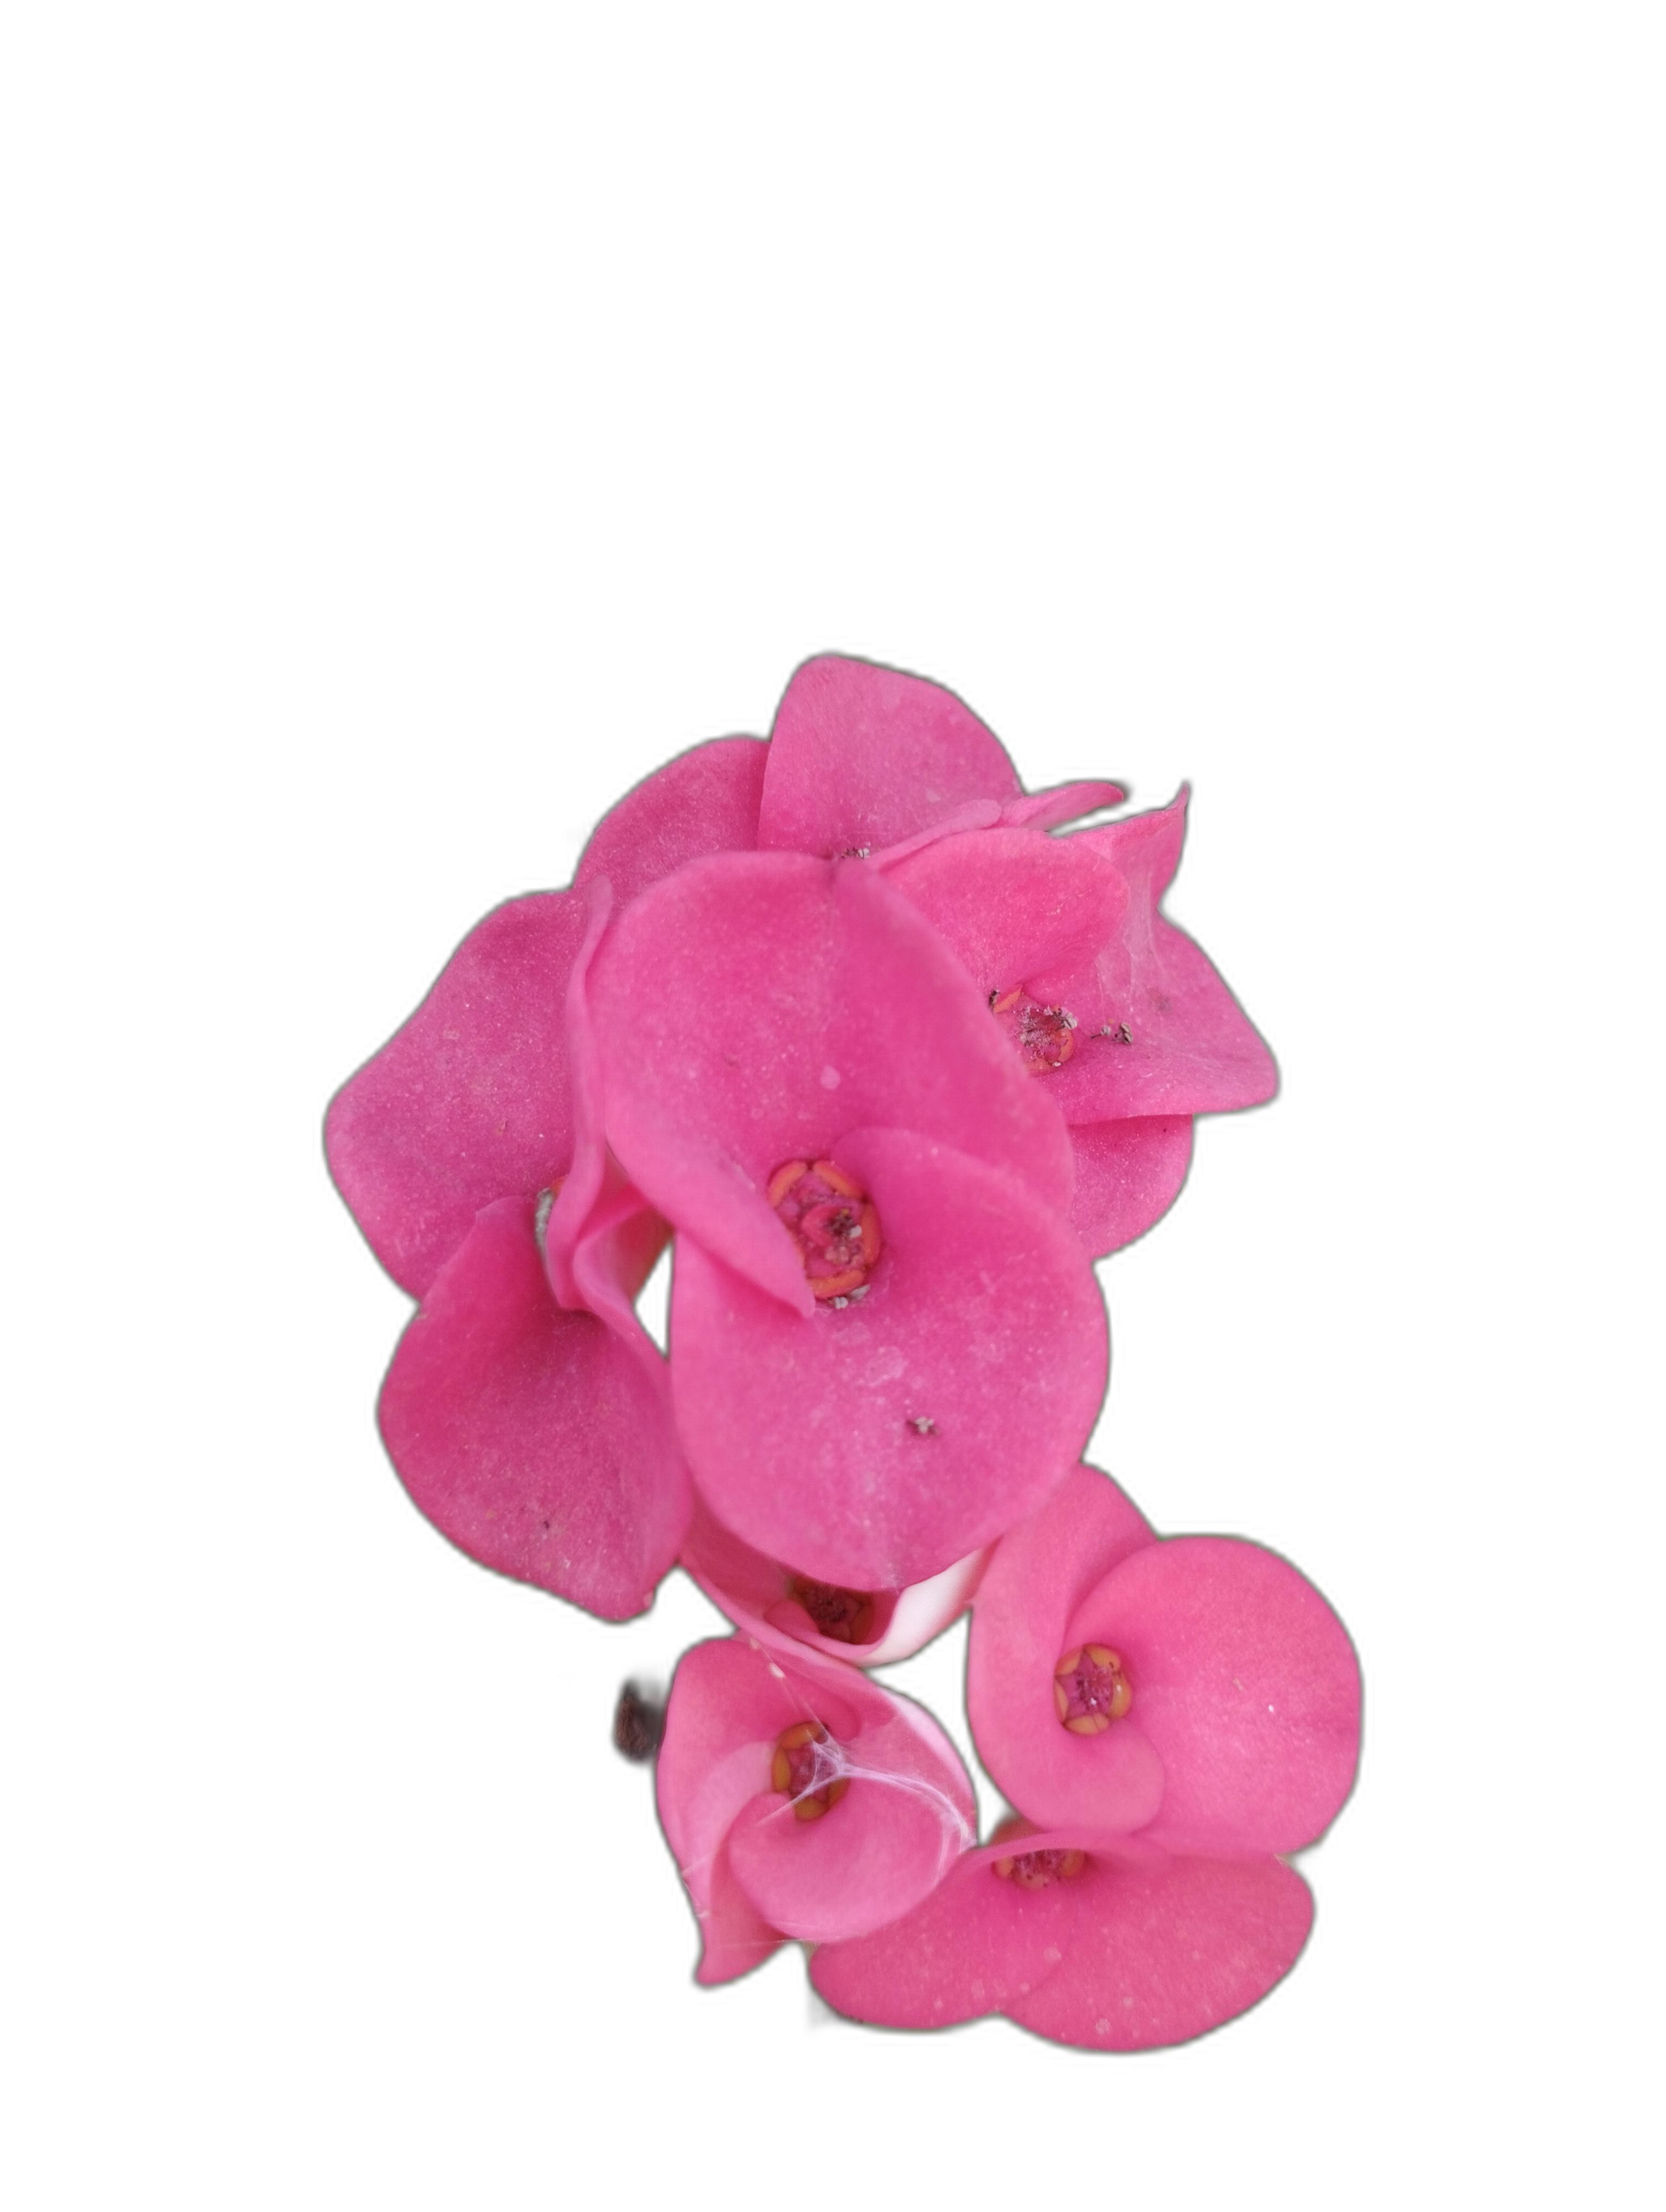
Label: Crown of thorns